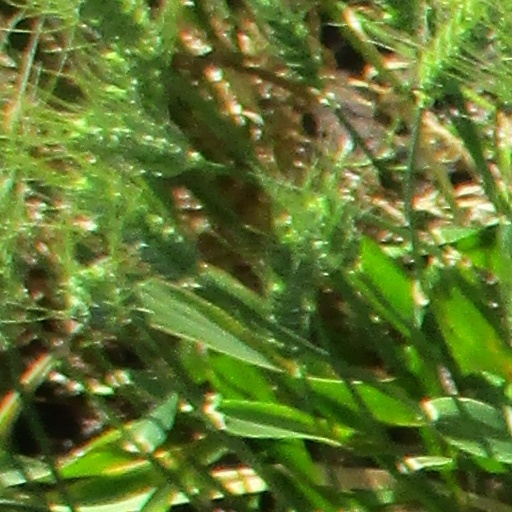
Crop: wheat